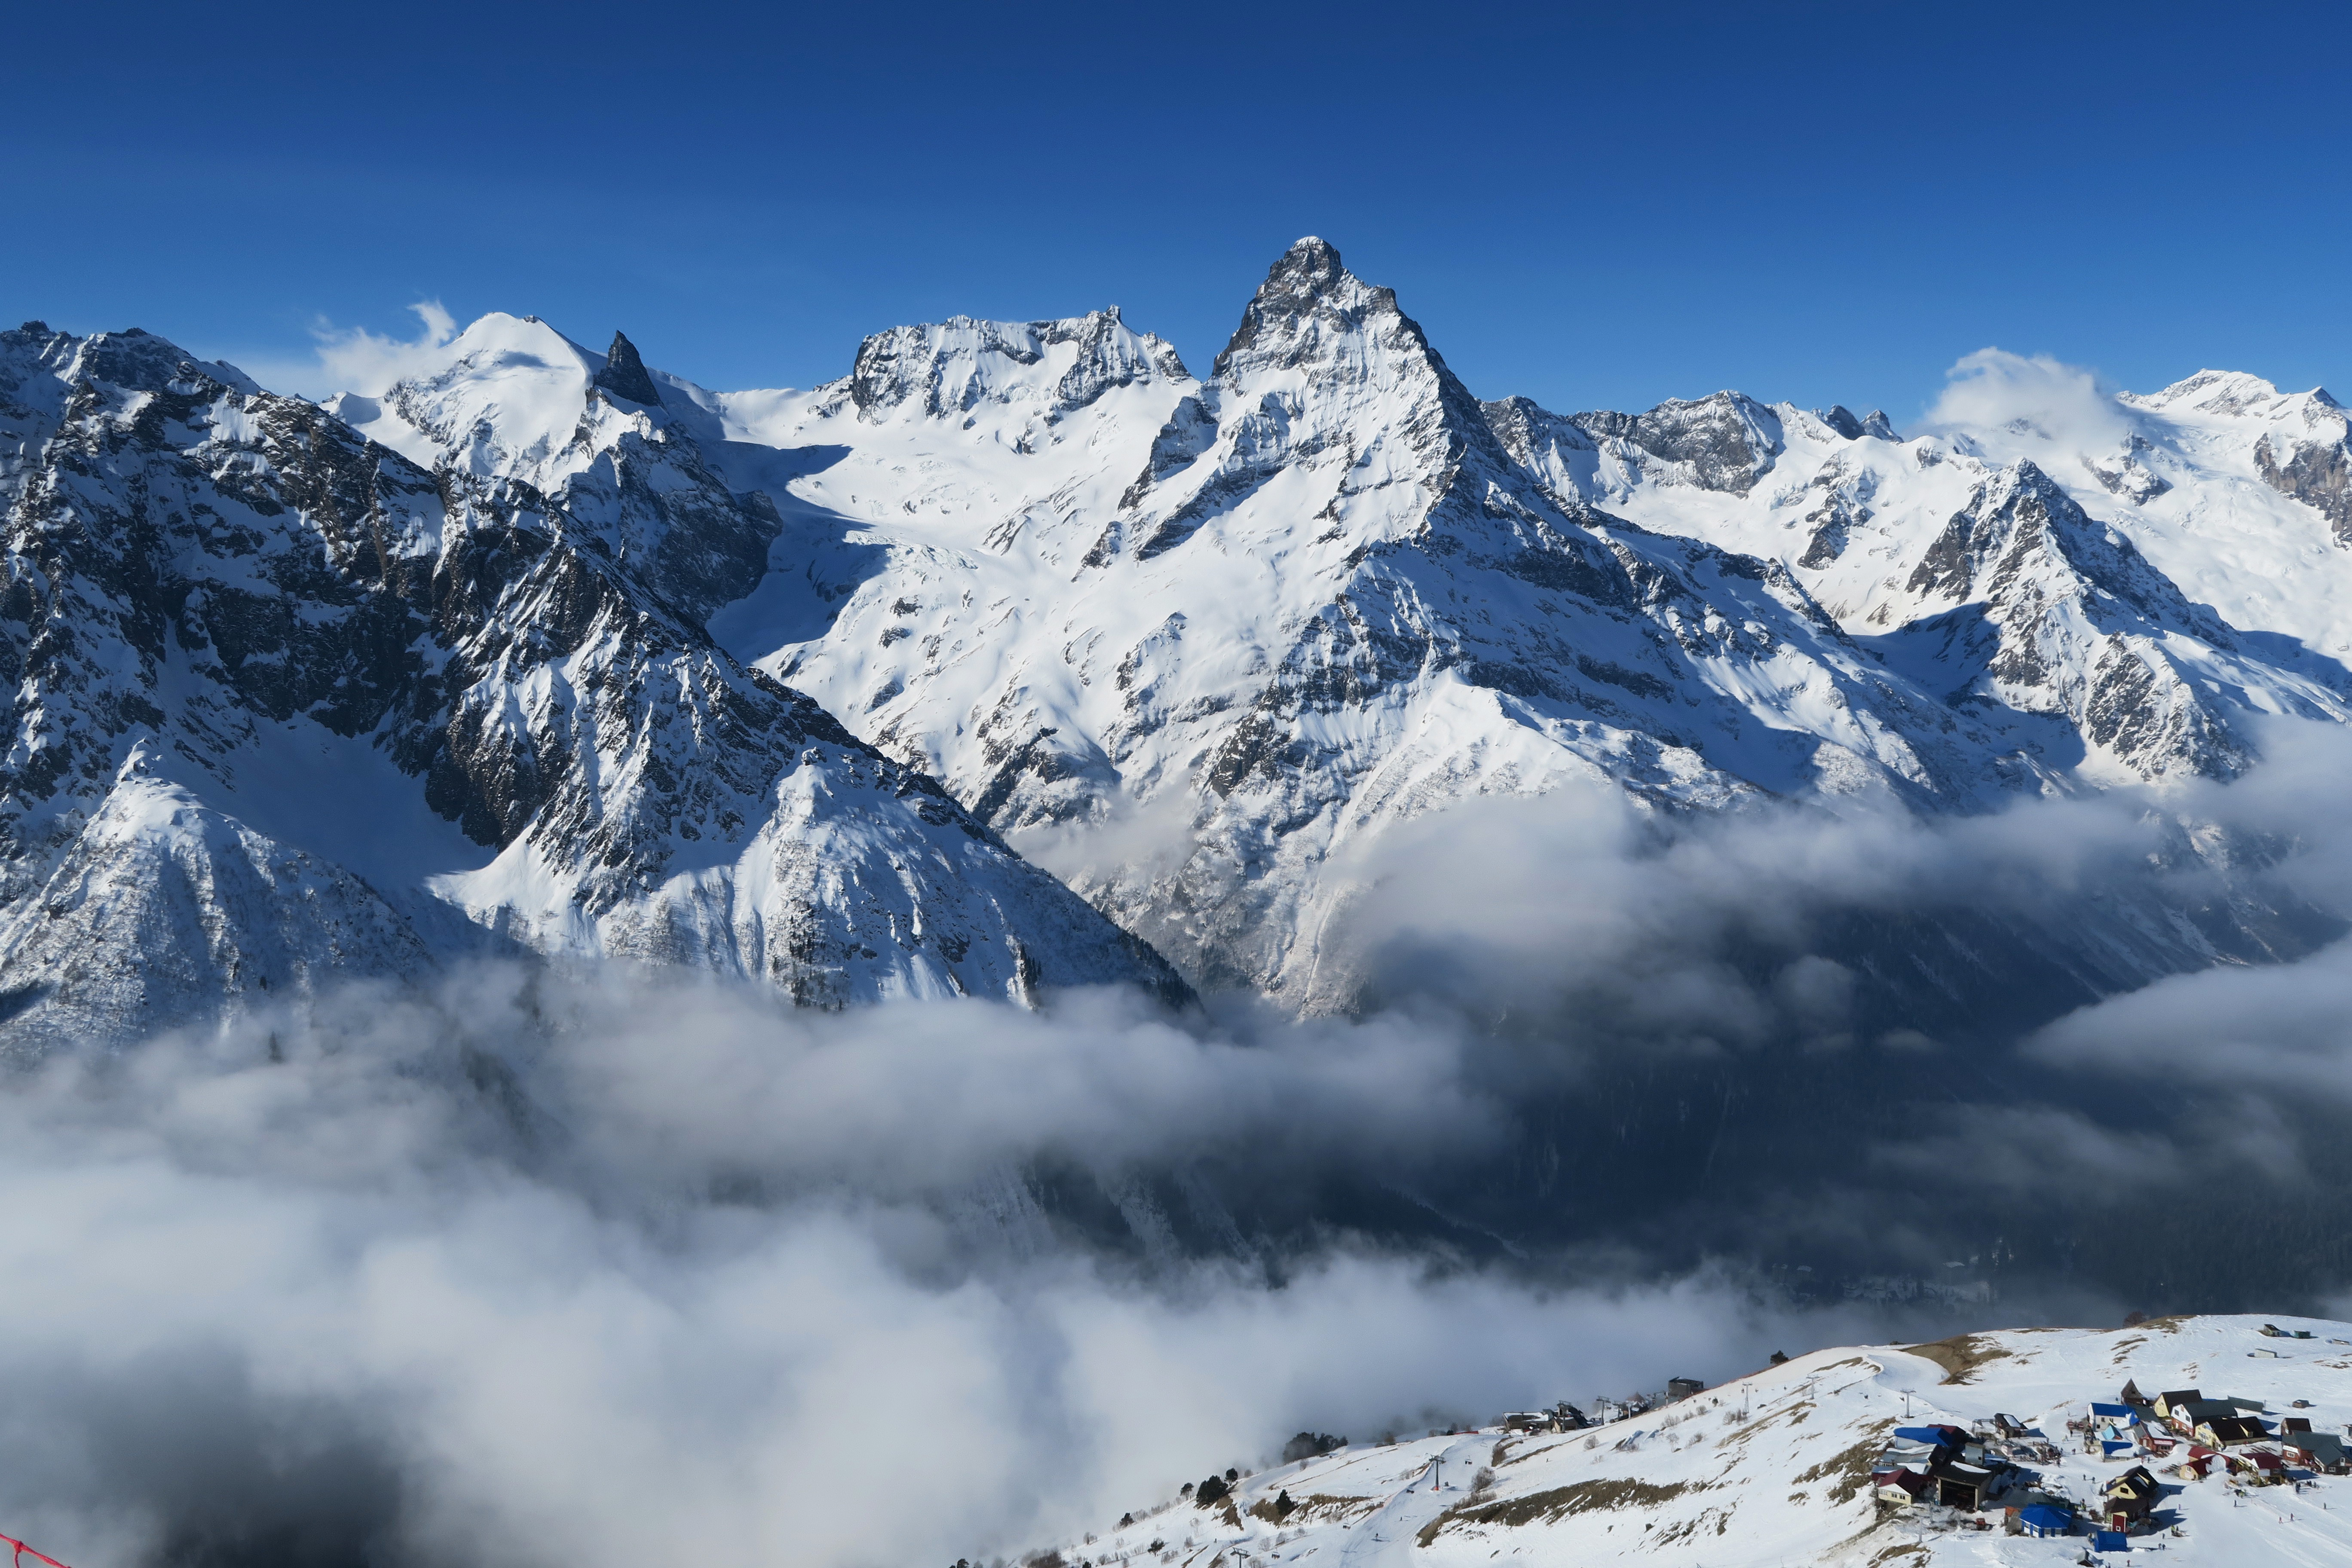
landscape, nature, mountain, snow, winter, mountain range, weather, season, ridge, summit, mountaineering, clouds, massif, mountains, alps, plateau, cirque, piste, landform, ski touring, ski mountaineering, geographical feature, mountainous landforms, geological phenomenon